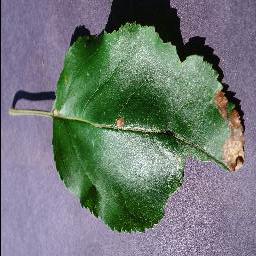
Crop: apple
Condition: black_rot